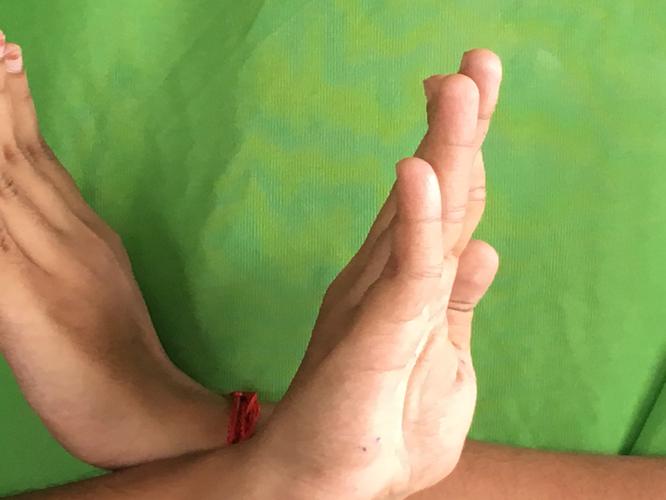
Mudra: Swastikam
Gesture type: double_hand